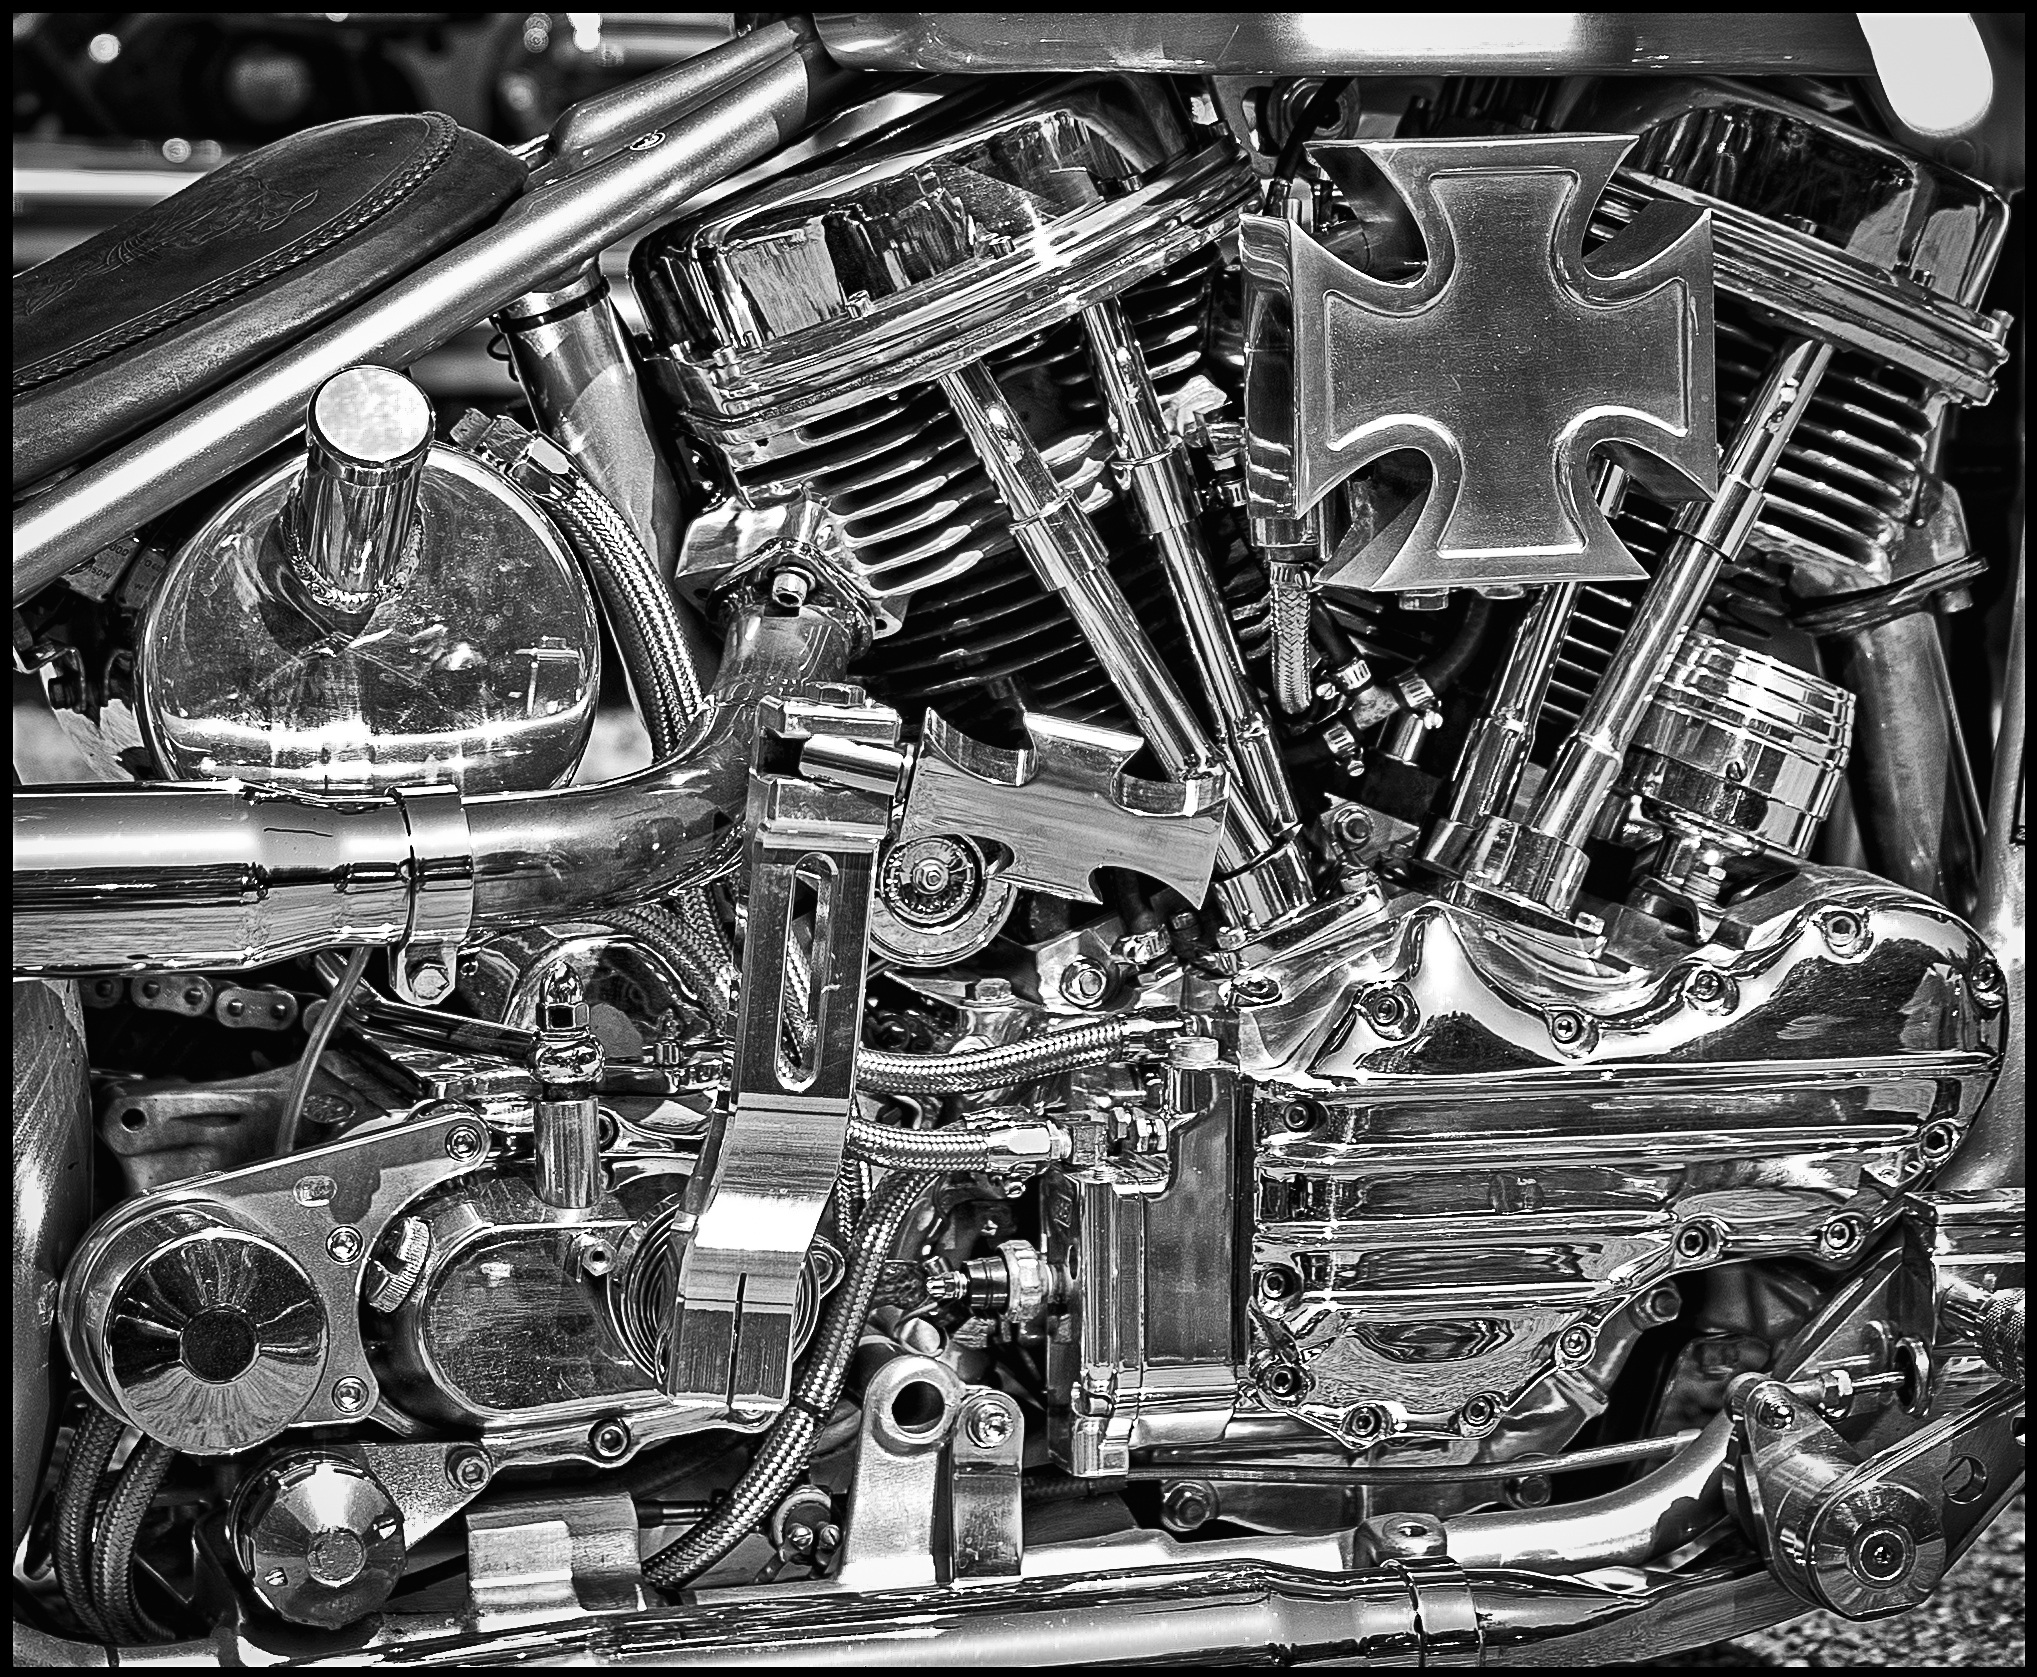
black and white, car, wheel, vehicle, metal, monochrome, side view, sports car, motor vehicle, vintage car, davidson, chrome, engine, motor, shiny, harley davidson, harley, auto part, monochrome photography, automobile make, automotive exterior, automotive design, aircraft engine, automotive engine part